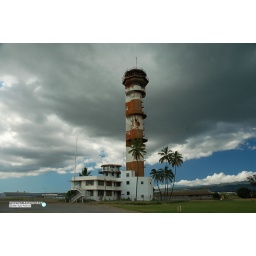
The water tower on Ford Island, Hawaii. A day of unusual cloud formations over the tower.